Frederick Winthrop

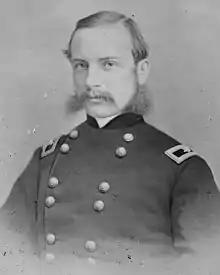

Frederick Winthrop (August 3, 1839 – April 1, 1865) was an American Union Colonel during the period of the American Civil War.